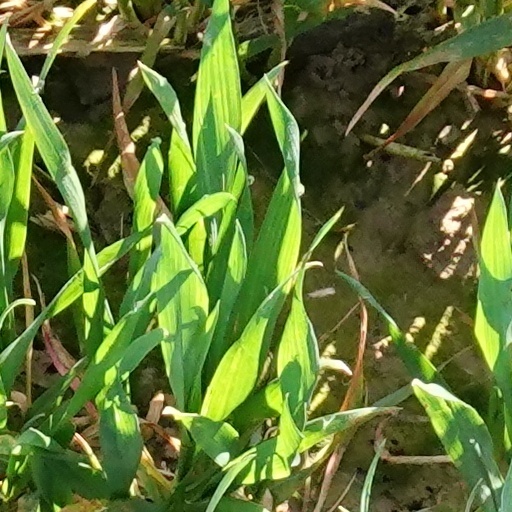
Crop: wheat